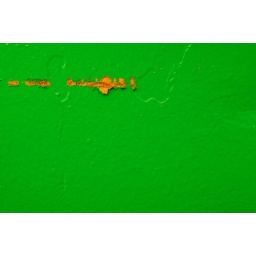
there is orange beneath the green